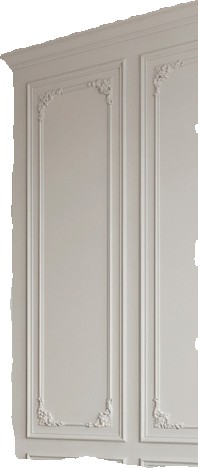
Surface category: wall